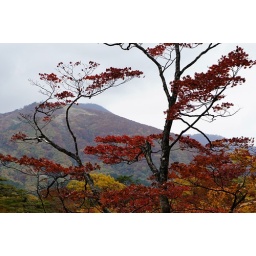
tree in red